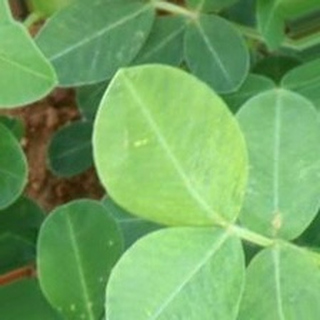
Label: healthy_groundnut